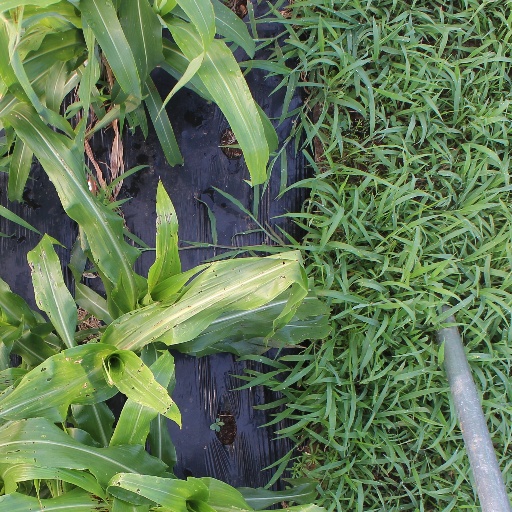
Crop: sorghum